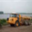
Label: truck